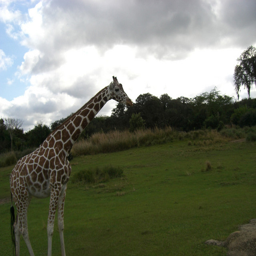
A giraffe standing on a lush green field.
a giraffe in a field on an overcast day
Giraffe standing on green grass in front of many clouds.
The giraffe stands still looking forward in the wilderness.
A giraffe stands on a grass plain with clouds in the sky.